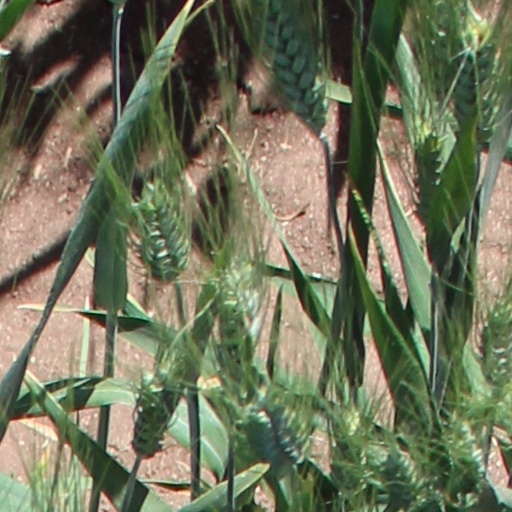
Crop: wheat